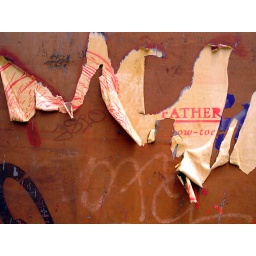
Stencil on newsprint pasted on wall in Tenderloin, San Francisco, by street artist ELBOW-TOE.